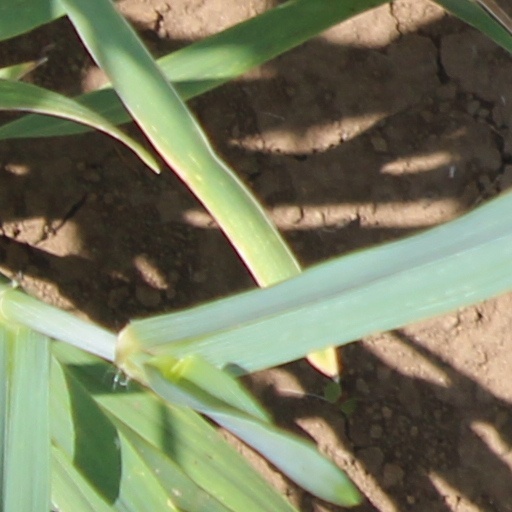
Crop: wheat